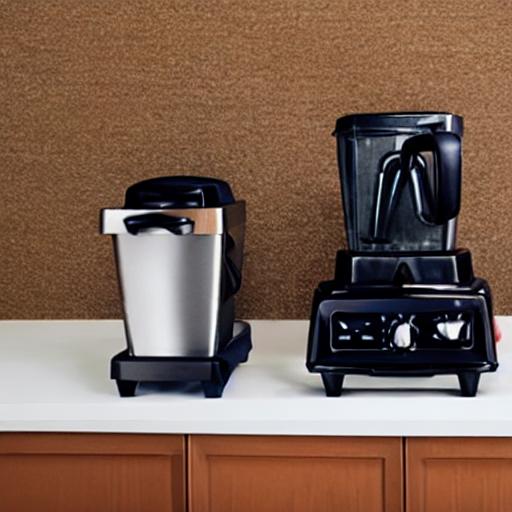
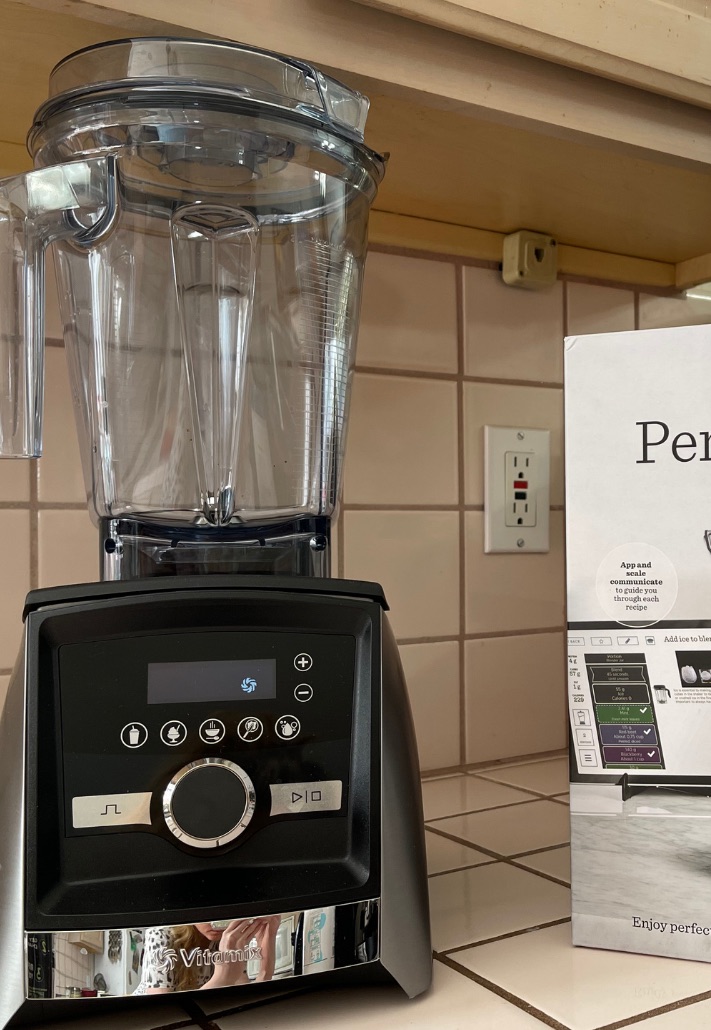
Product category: items_blender
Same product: no